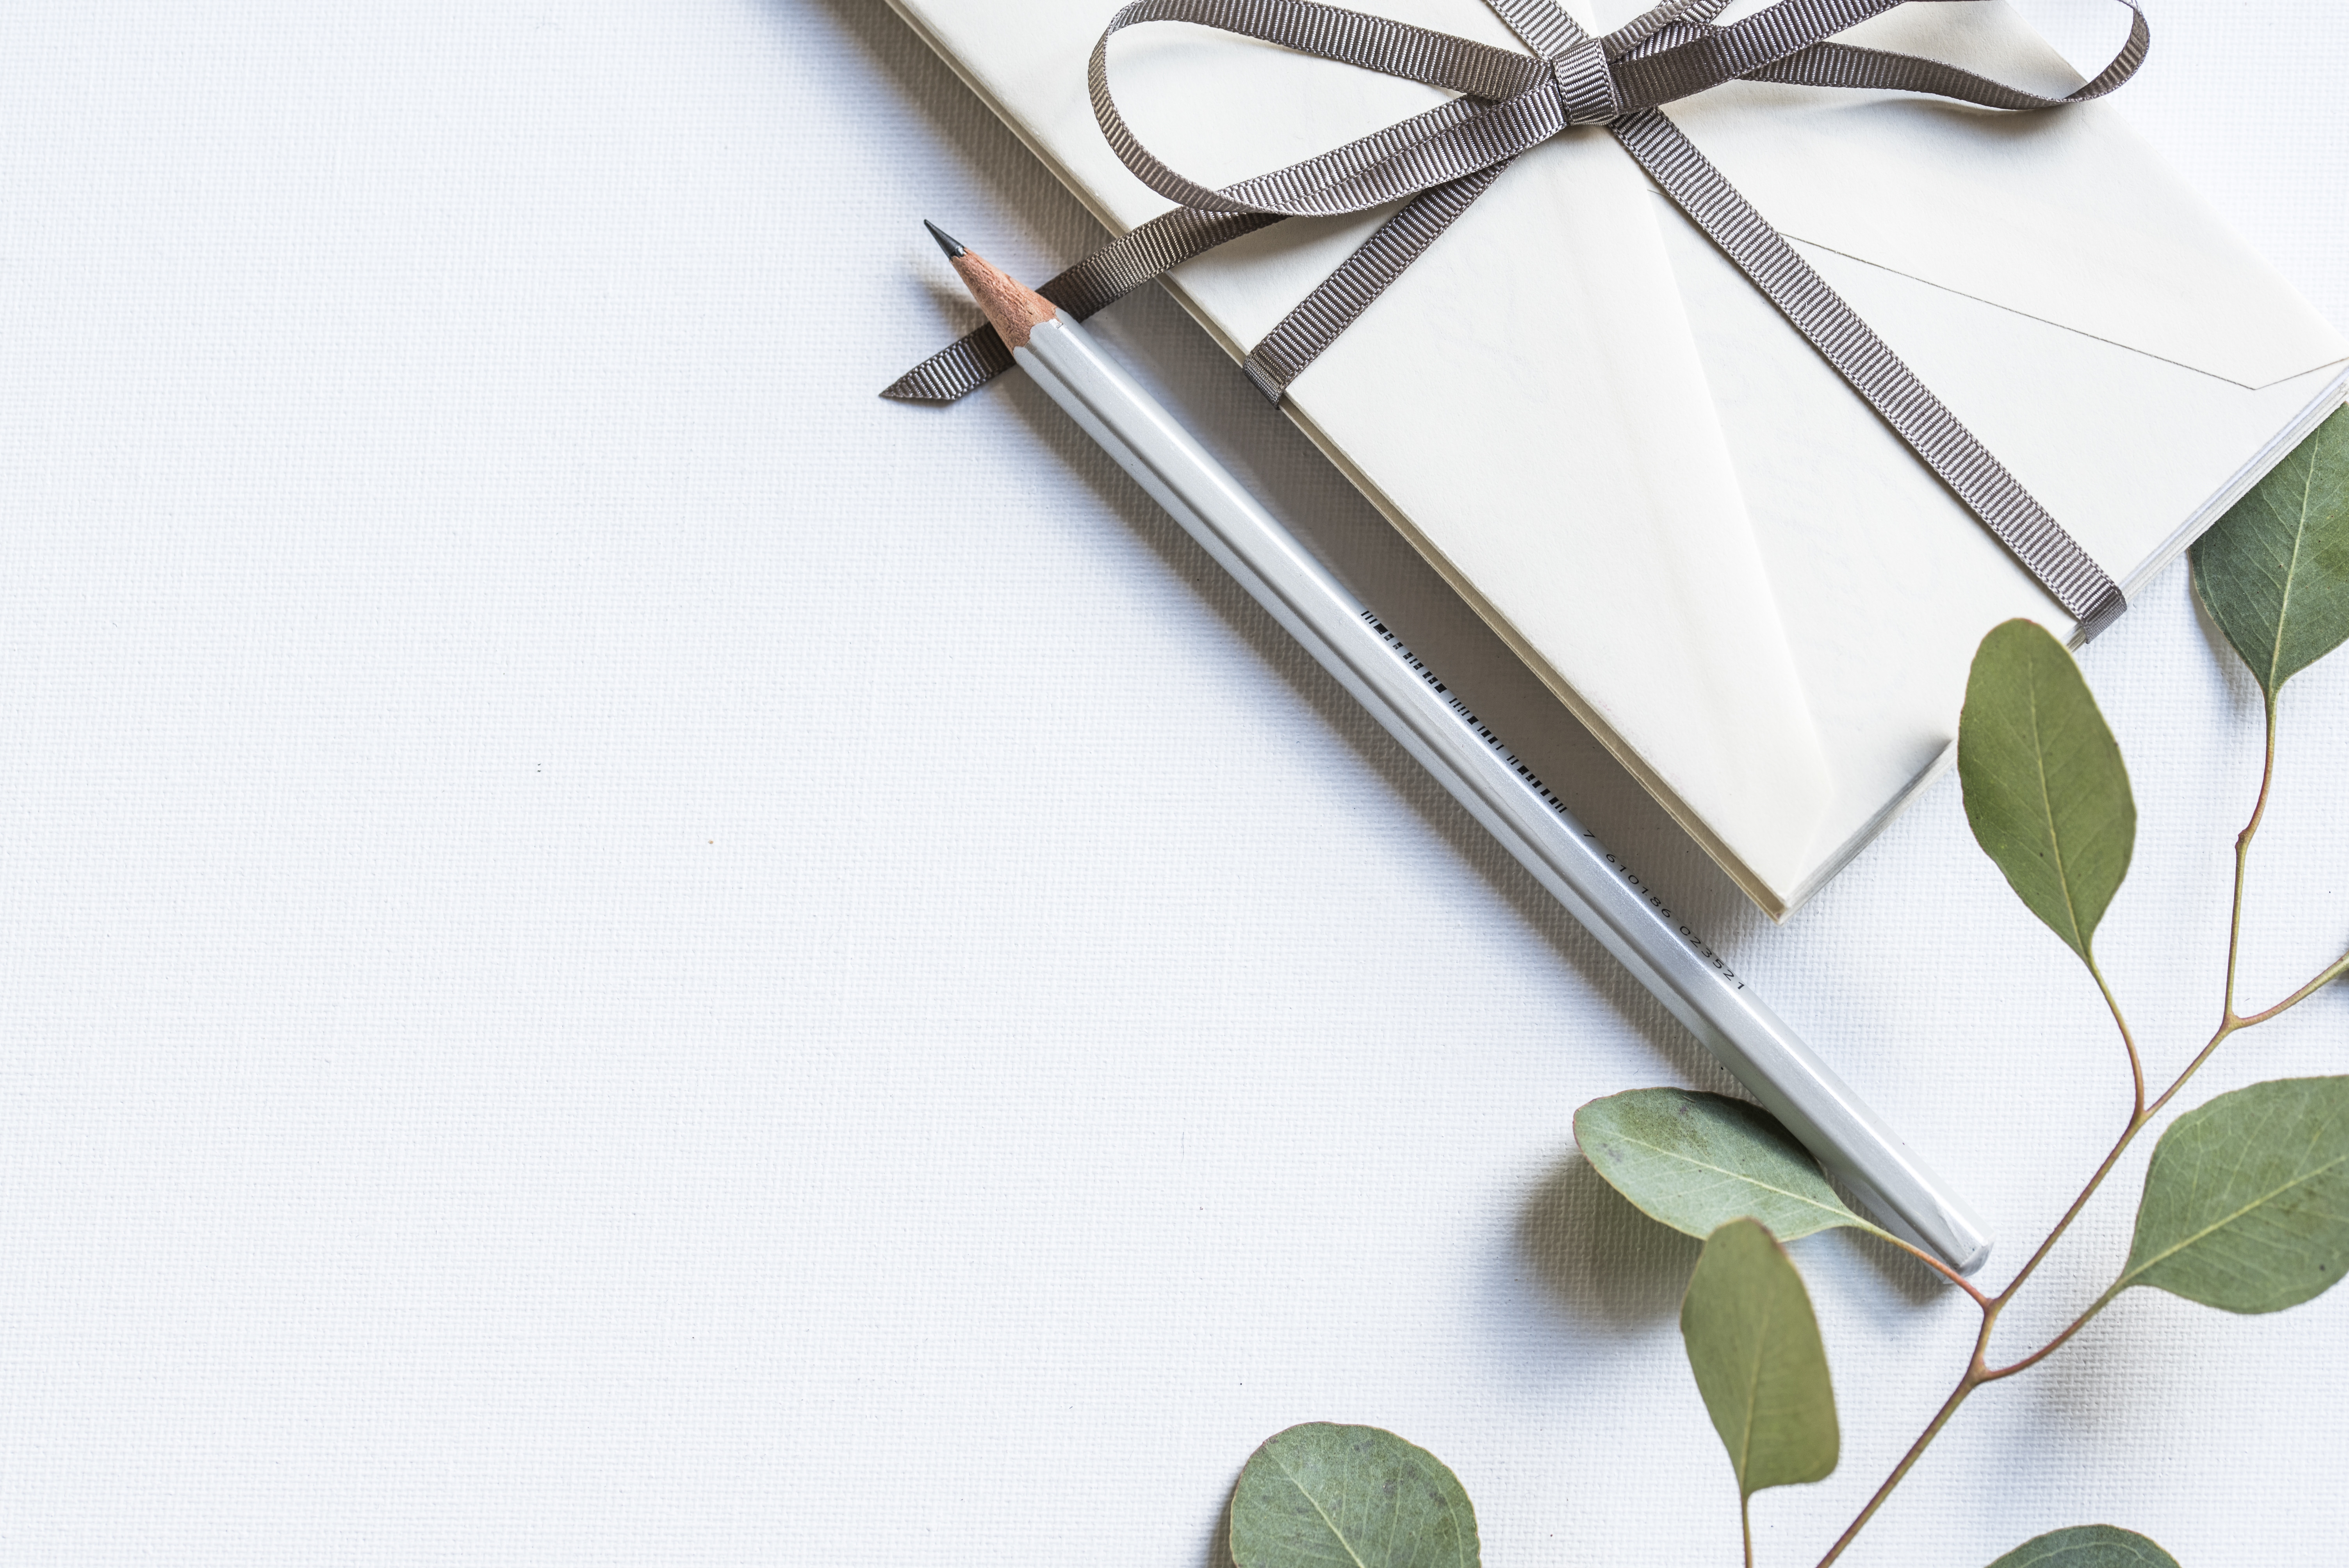
branch, leaf, green, twig